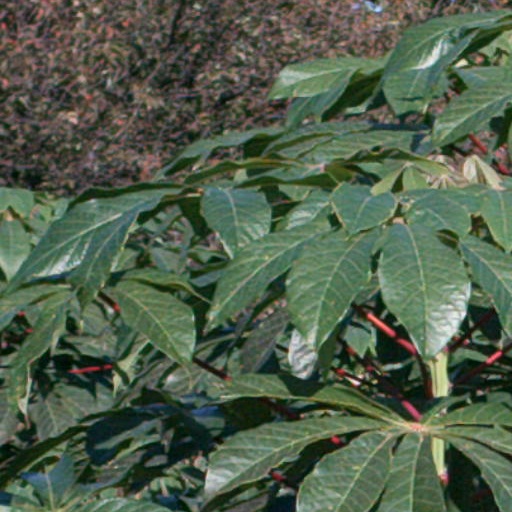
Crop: cassava